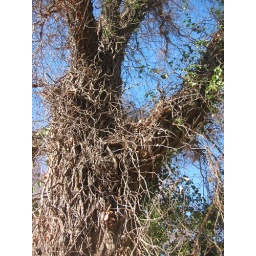
I found this tree in a frontyard of a house down the street - it is covered in thousands of vines.